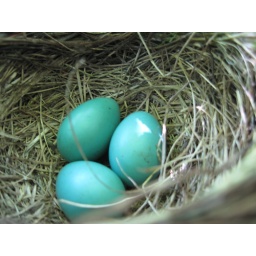
robin eggs in the apple tree